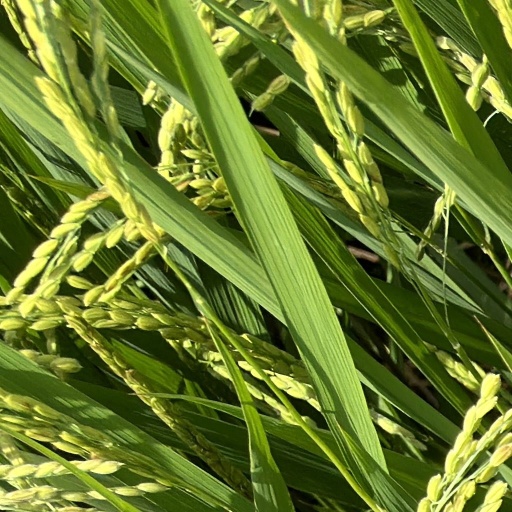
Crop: rice